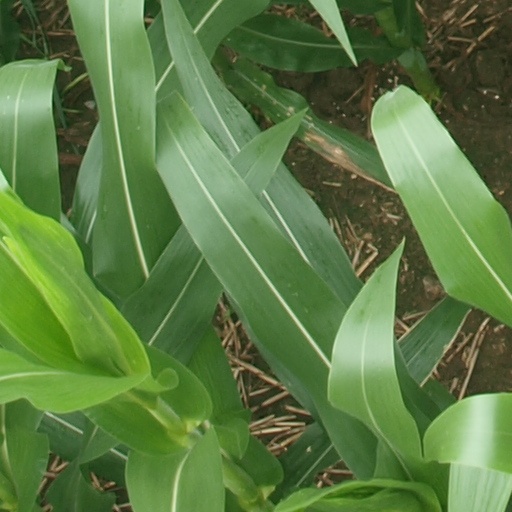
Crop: maize; corn